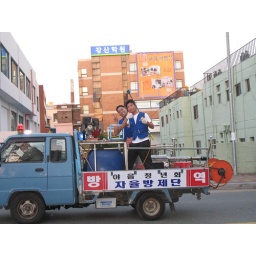
Trucks like these drive around Korean towns spraying a huge white cloud of mosquito poison